Haras National d'Hennebont

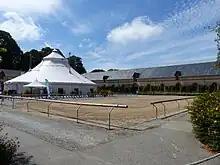
Quarry of the Haras national d'Hennebont.

The site's activities have evolved over time, and are now mainly focused on tourism, sporting activities and culture, with over 60,000 visitors a year on average, according to Lorient Agglomération. More than 2,500 people will visit the Haras during the 2019 European Heritage Days. Visits include the stables, the forge, the main tack room and the breeding laboratory. All events are managed by Sellor, which also rents out the site for weddings, seminars and cabarets. Equestrian shows are organized from April to December, with more than a hundred shows performed each year, under a big top or outdoors.